Iloilo City

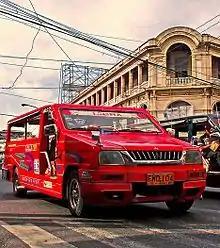
Passad jeepneys in Iloilo City.

The American colonial period introduced new civic, educational, and healthcare institutions, along with architectural styles influenced by neoclassical, Art Deco, and early modernist design. Central Philippine University (CPU), founded by the American Baptist Foreign Mission Society in 1905, features heritage structures such as Franklin Hall and the CPU Church. The University of San Agustin (USA) showcases neoclassical and Art Deco architecture throughout its campus. Iloilo Normal School, now West Visayas State University (WVSU), features the century-old Quezon Hall.